Sadie Peterson Delaney

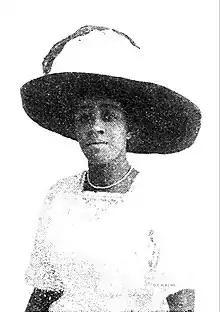
Sadie M. Peterson in a 1915 photo from The Quill, the Parish newsletter of the Smith Metropolitan AME Zion Church in Poughkeepsie, NY.

Sadie Peterson Delaney, daughter of Julia Frances Hawkins Johnson and James Johnson, was born on February 26, 1889, in Rochester, New York. She attended high school in Poughkeepsie, New York, and also spent one year at Miss McGovern's School of Social Work. She was active in the Smith Metropolitan AME Zion Church where she was recognized for her poetry and activities that ranged from being a Sabbath School teacher, to being a member of the sewing circle, to being President of the J. W. Hood Literary Society.